Canadian University Society for Intercollegiate Debate

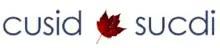

The Canadian University Society for Intercollegiate Debate (CUSID generally) is the national organization which governs all English language competitive university debating and public speaking in Canada. It sanctions several official annual tournaments and represents Canadian debating domestically and abroad. Its membership consists of student debating unions, sanctioned by their respective universities, from across Canada. CUSID has been described as "a student-run, parliamentary debate league with close ties to the American Parliamentary Debate Association".